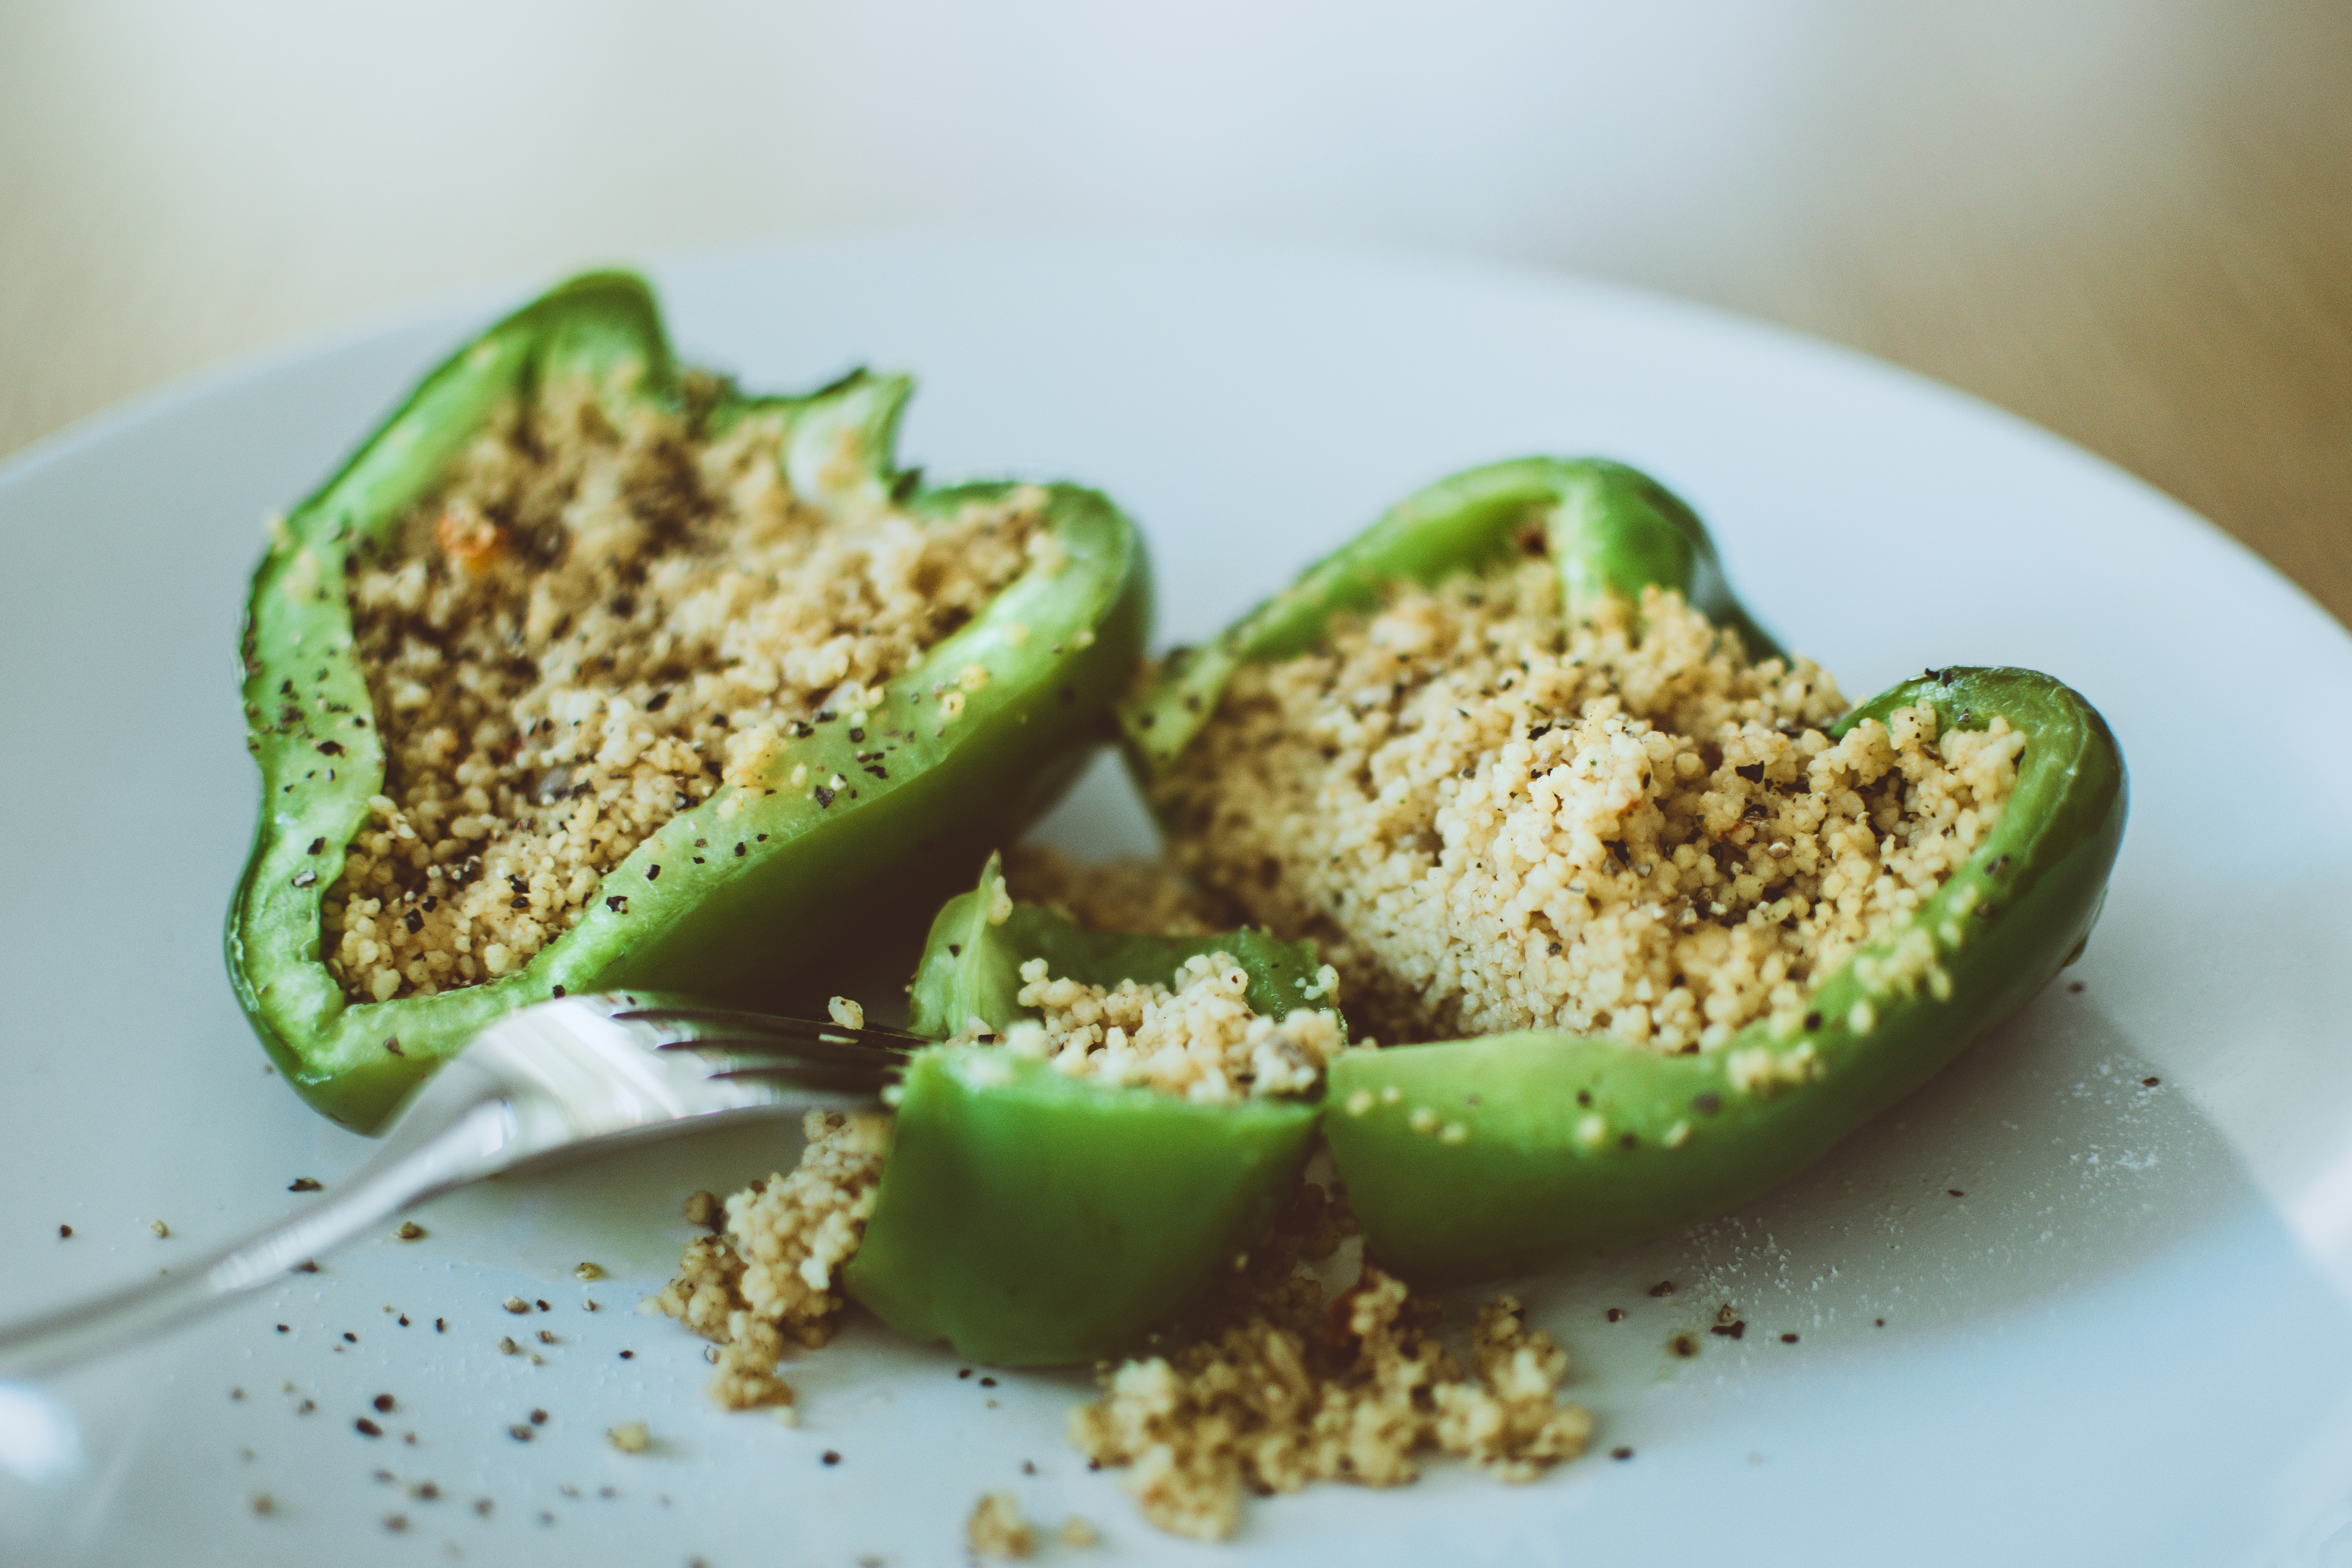
dish, vegetarian food, vegetable, food, ingredient, commodity